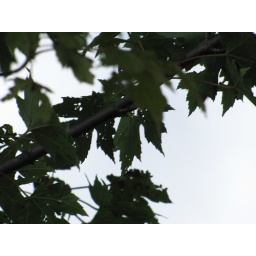
The foliage of a maple tree outside my grandmother's house in Cadillac, MI.